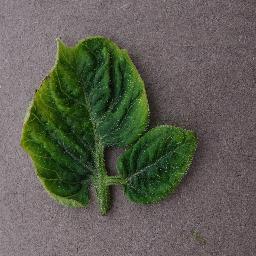
Label: Tomato___Tomato_Yellow_Leaf_Curl_Virus